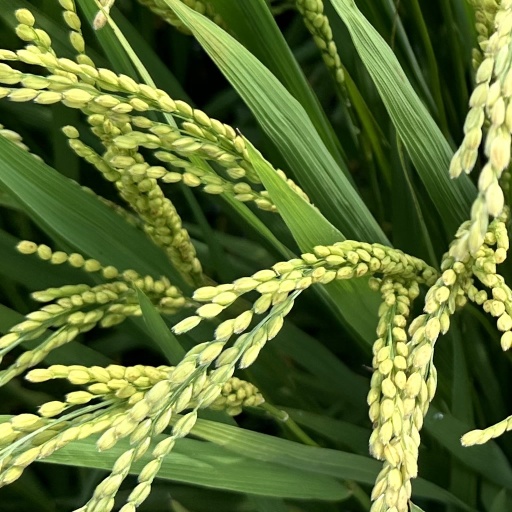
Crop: rice